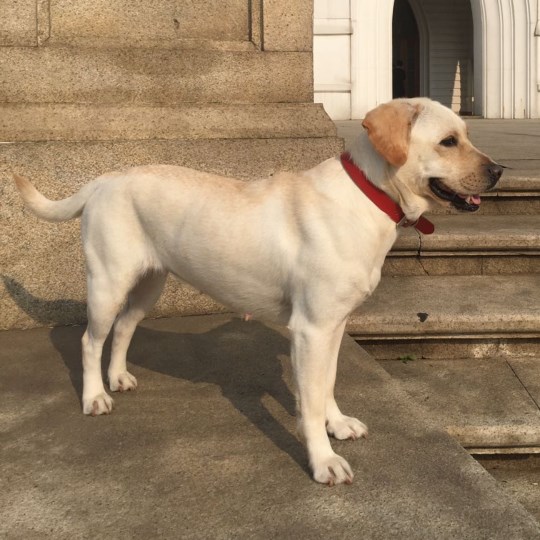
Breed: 3580-n000122-Labrador_retriever